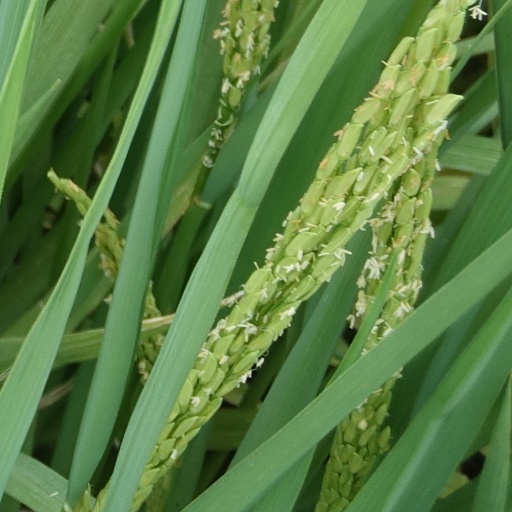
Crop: rice